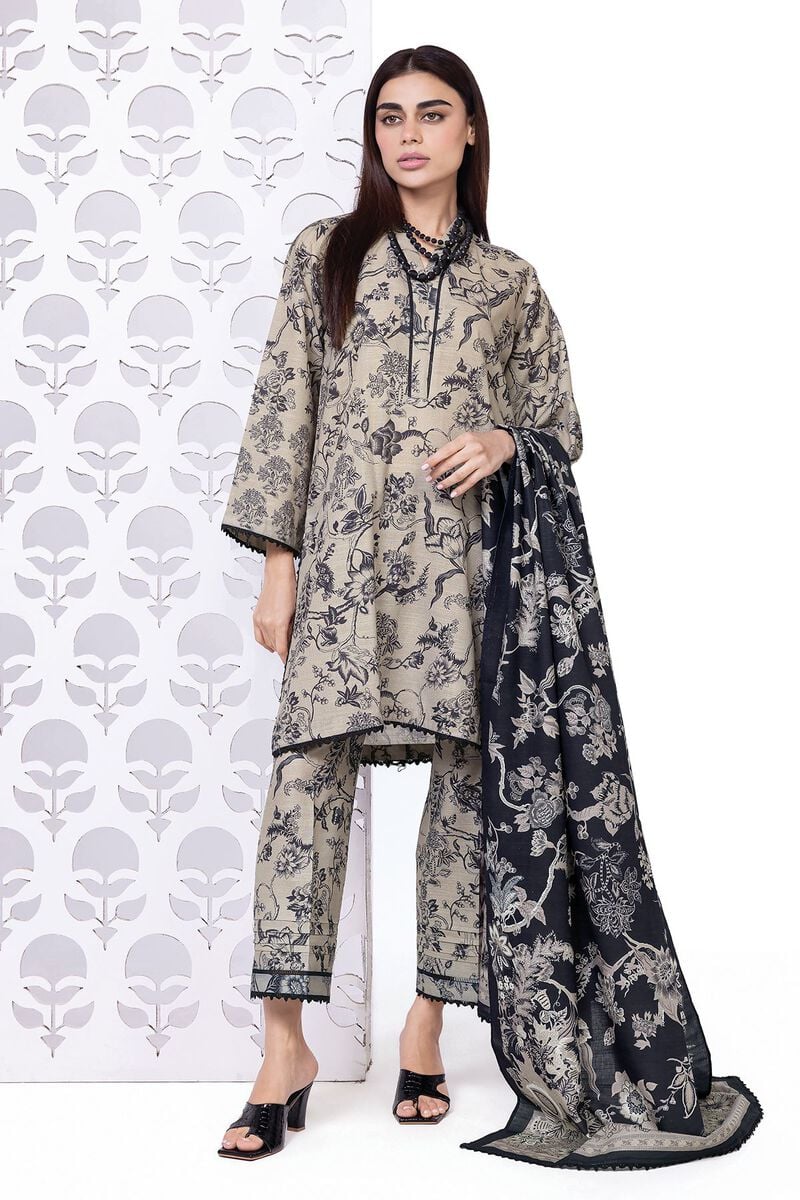
black beige multi floral print chiffon